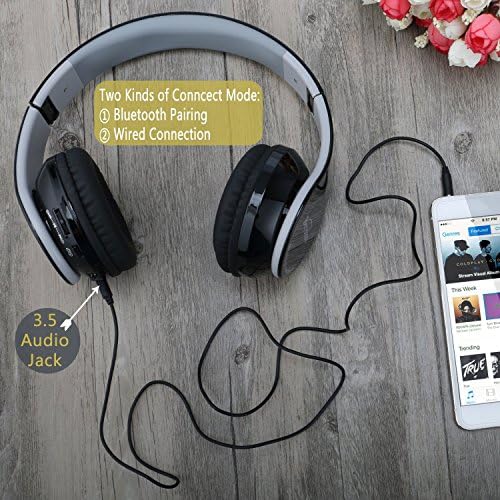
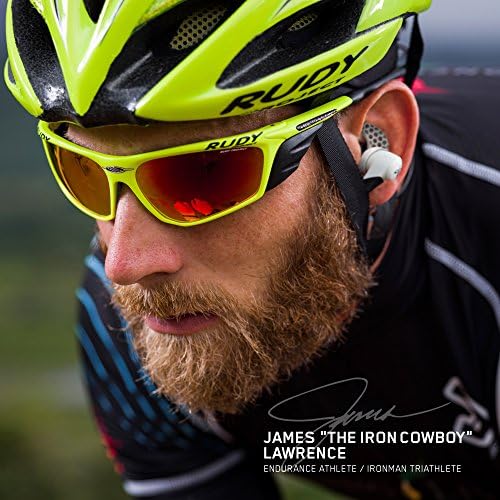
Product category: headphones
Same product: no